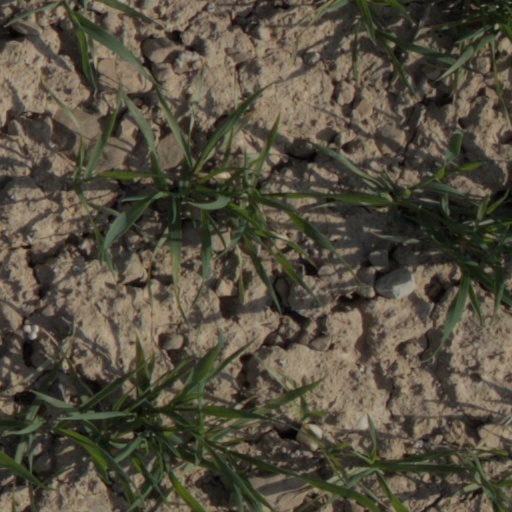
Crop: wheat